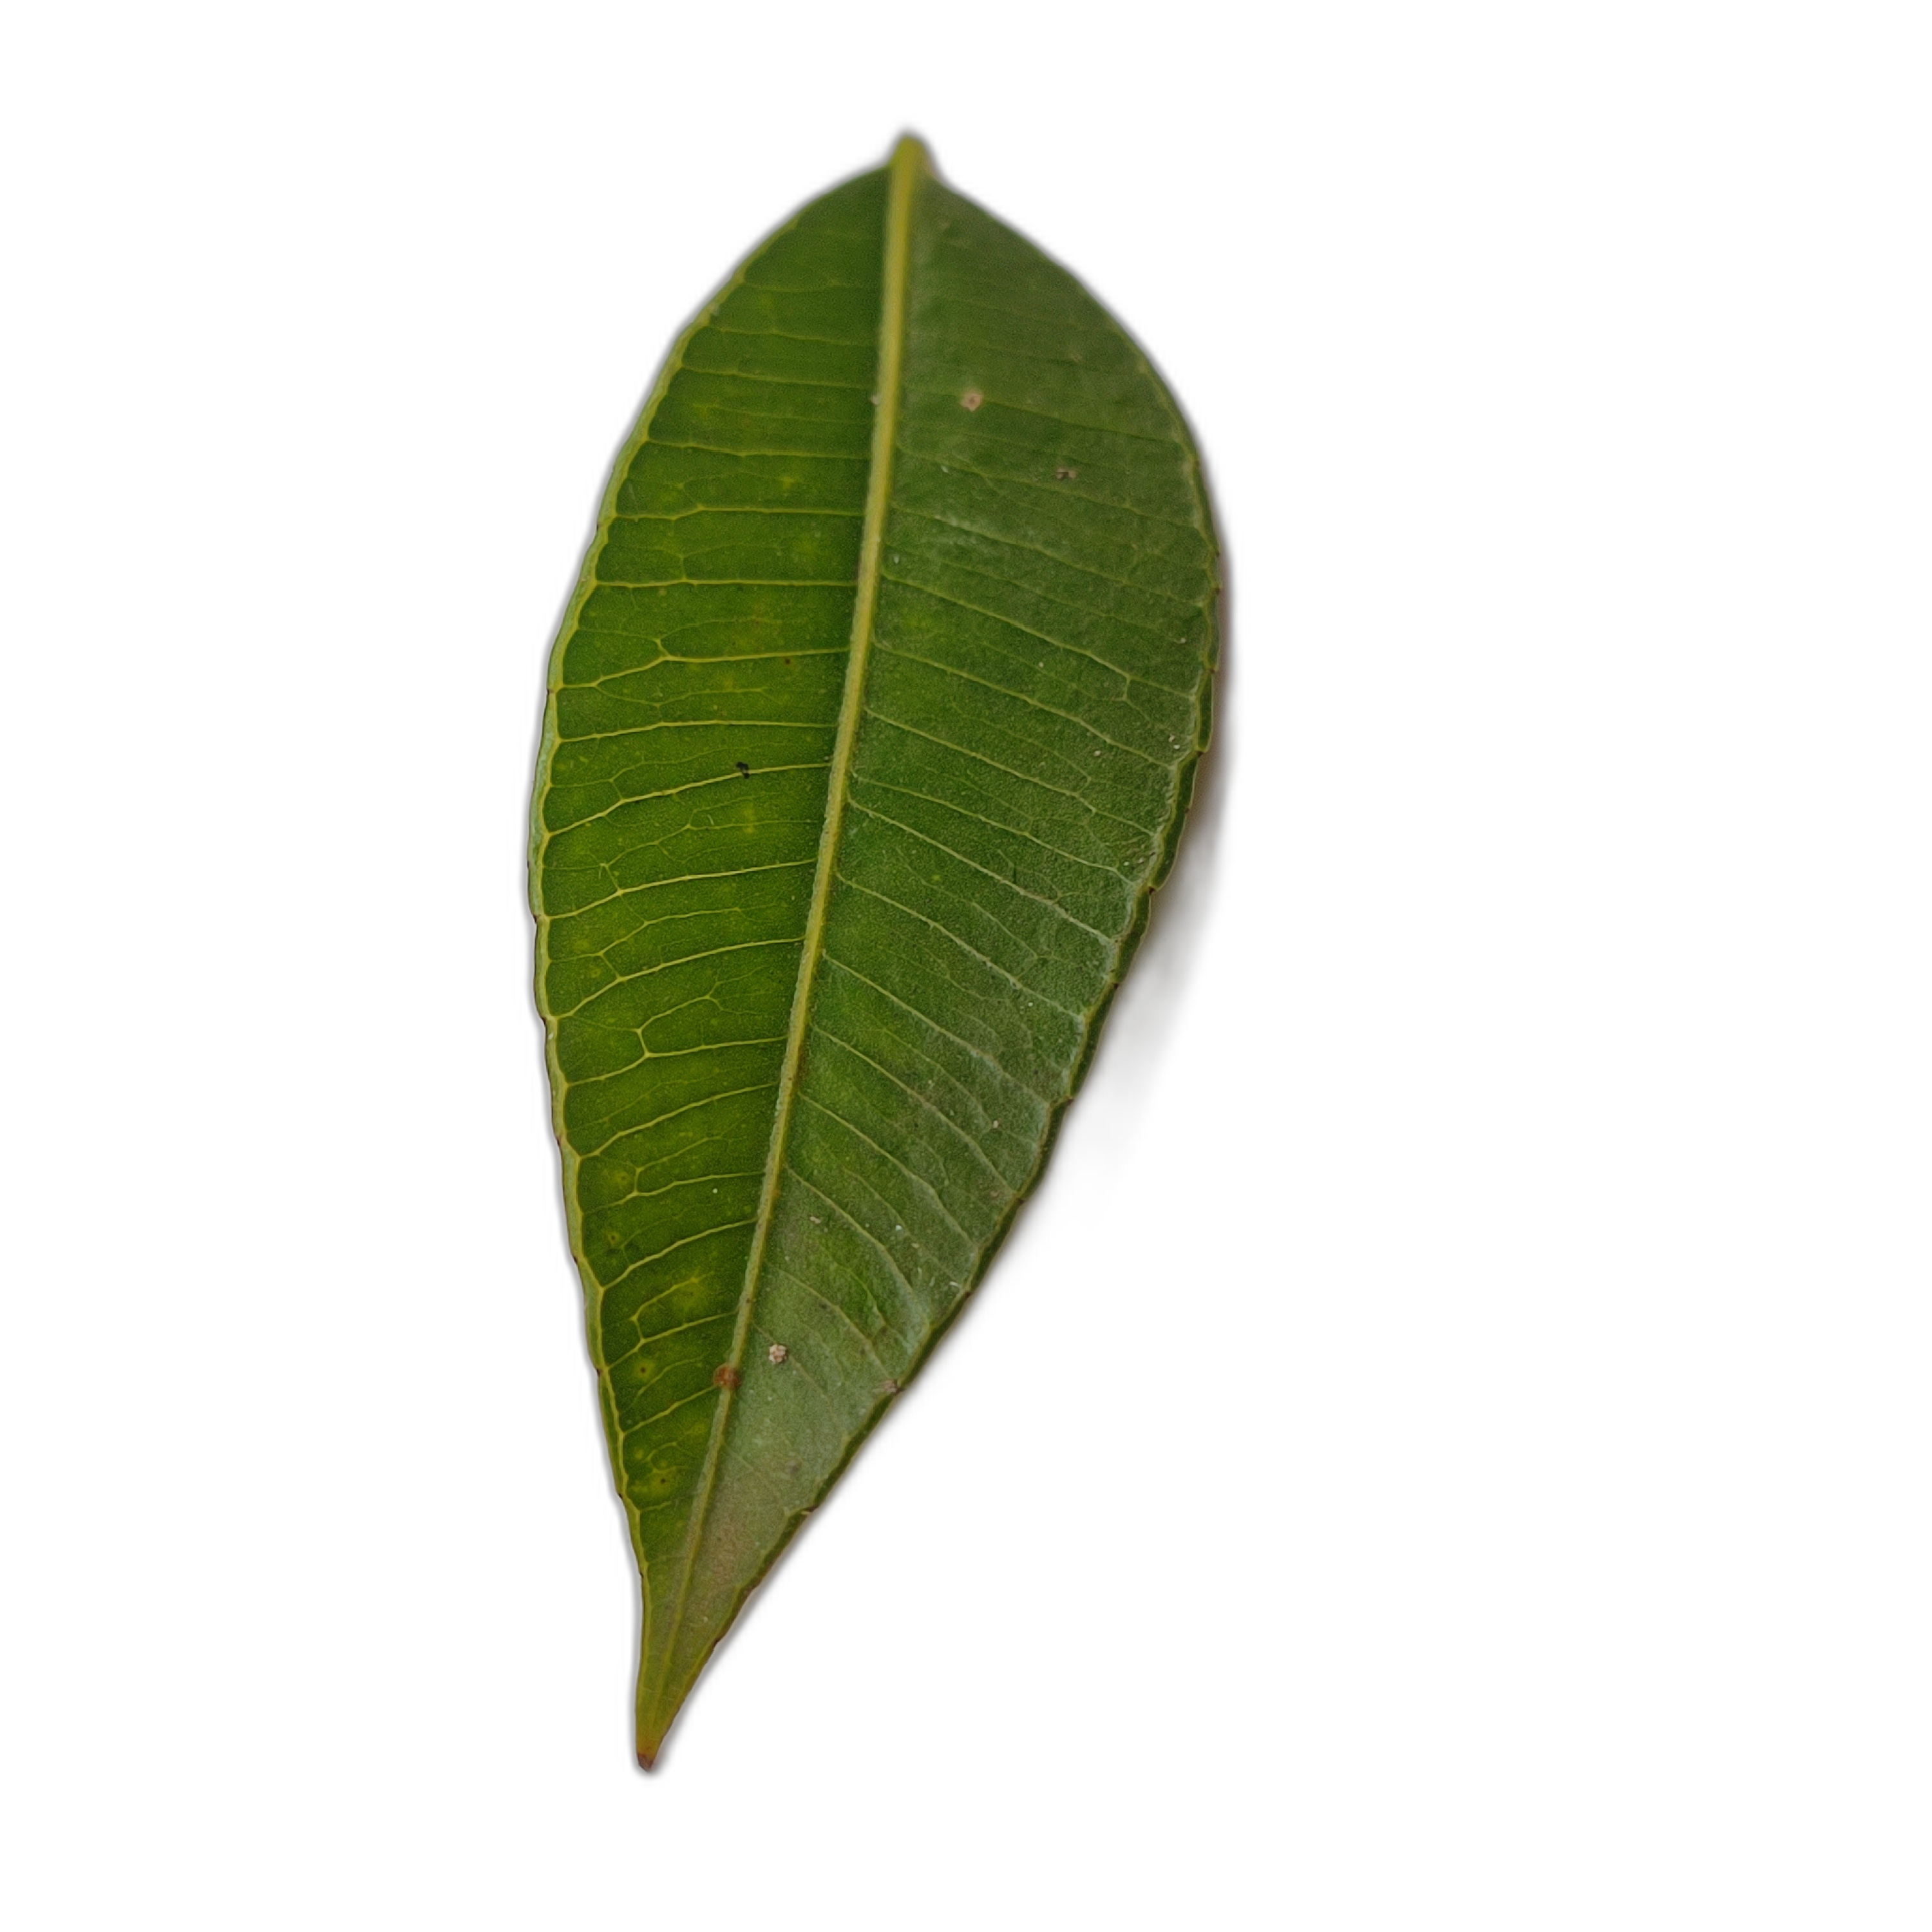
Label: healthy